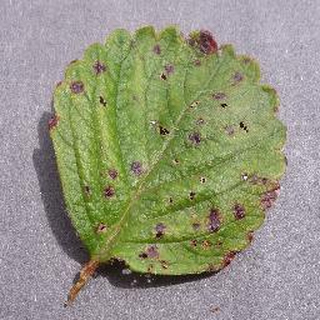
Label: strawberry_leaf_scorch